Neath Castle

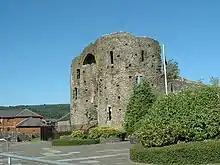
Neath Castle

Neath Castle is a Norman castle located in the town centre of Neath, Wales. Its construction was begun by Robert, Earl of Gloucester, the nominal Lord of Glamorgan, at a date estimated between 1114 and 1130. It is also referred to as "Granville's Castle", after Richard I de Grenville (or Granville or Glanville; died post 1142), Lord of Neath, who has also been credited with its construction. The town of Neath takes its Welsh name, "Castell-nedd", from the castle.